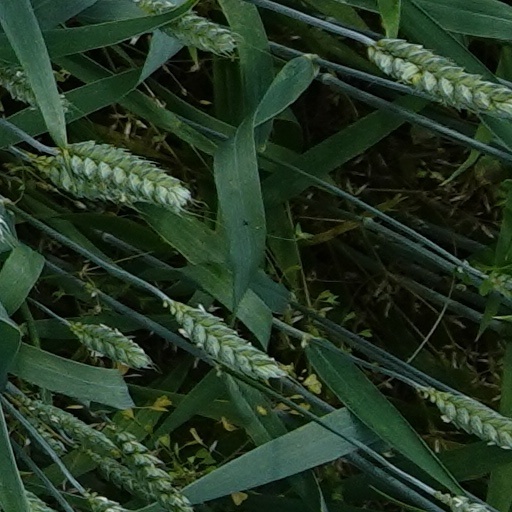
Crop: wheat